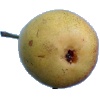
Label: Pear 2